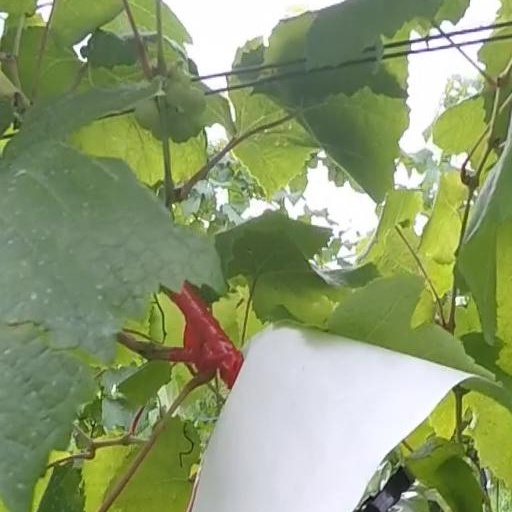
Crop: grape